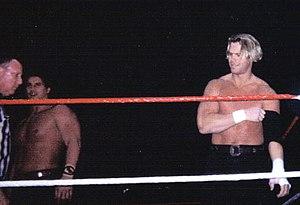
Monty Sopp est un catcheur américain plus connu sous le nom Billy Gunn. Il est principalement connu pour son travail à la World Wrestling Federation/Entertainment de 1993 à 2004 où il fait équipe avec Bart Gunn, le Road Dogg et Chuck Palumbo et remporte à dix reprises le championnat du monde par équipe de la WWF. Il s'allie ensuite au Road Dogg pour former les New Age Outlaws et intègrent le clan D-Generation X. En plus de cela, Gunn obtient des accomplissement seul notamment le tournoi King of the Ring en 1999, un règne de championnat intercontinental et deux de champion hardcore. Il quitte la WWE en 2005 et rejoint la Total Nonstop Action Wrestling où il prend le nom de Kip James et forme le James Gang avec B.G. James. Il retourne à la WWE en 2013 en tant qu'entraîneur et reforme les New Age Outlaws avec le Road Dogg et ils obtiennent le championnat par équipe de la WWE en 2014. La WWE le renvoie en novembre 2015 après un contrôle antidopage positif au cours d'une compétition d'haltérophilie.